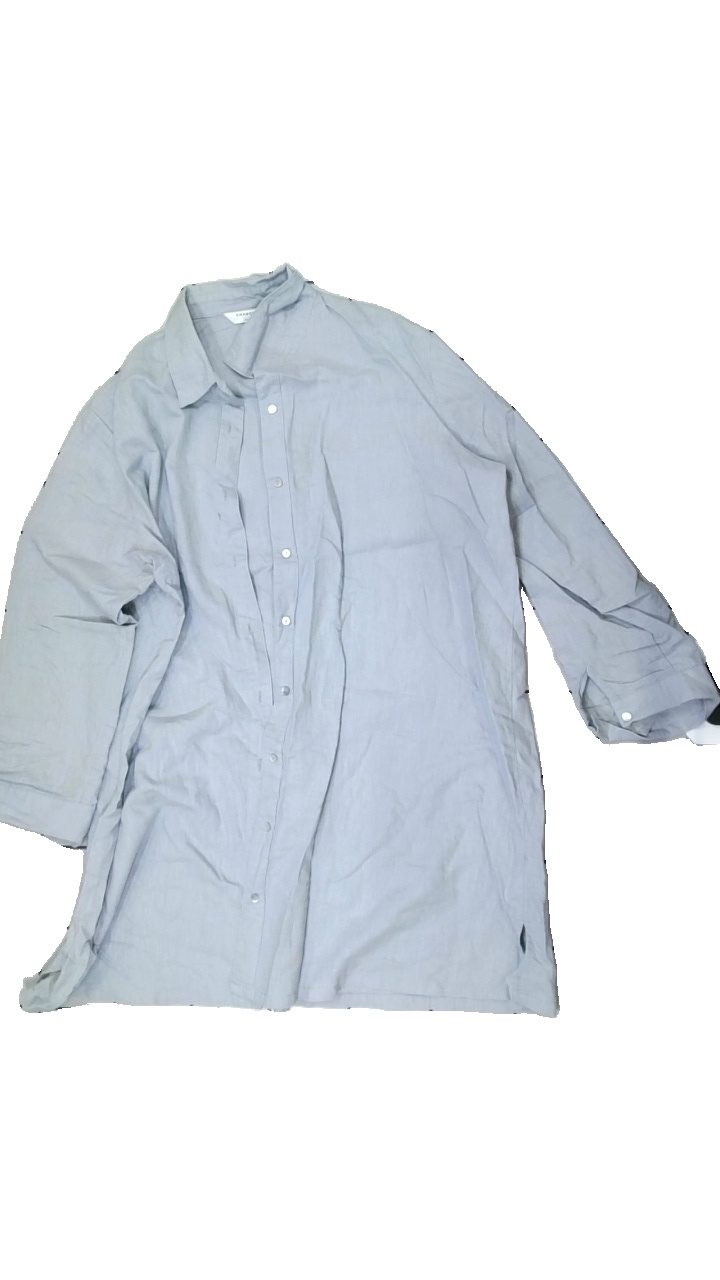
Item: Shirt (Ladies)
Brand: Change
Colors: Grey
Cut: Regular, Long
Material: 100% cotton
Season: All
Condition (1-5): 4
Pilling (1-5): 4
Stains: Minor
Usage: Export
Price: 50-100